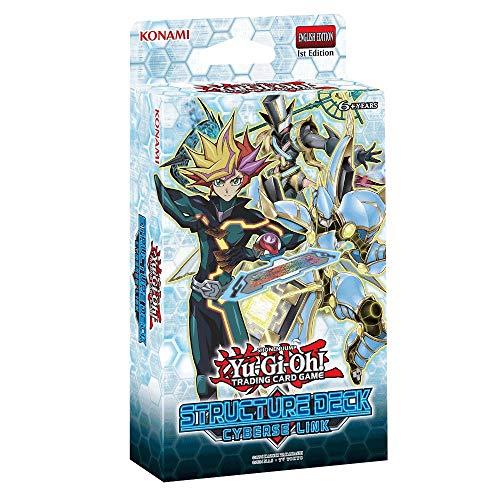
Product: Yu-Gi-Oh! Cards: Cyberse Link Structure Deck
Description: Yu-gi-oh cyberse Link structure deck.
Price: $9.75
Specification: ProductDimensions:1.2x4x7.2inches|ItemWeight:4ounces|ShippingWeight:4ounces(Viewshippingratesandpolicies)|ASIN:B07MZNS2LX|Itemmodelnumber:083717835462|Manufacturerrecommendedage:6yearsandup